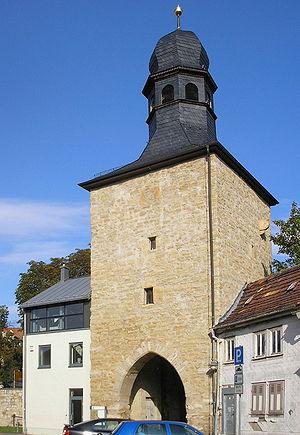
Sömmerda est une ville située dans le Land de Thuringe, à 20 km au nord d'Erfurt. Longtemps réputée pour sa manufacture d'armes, elle est aujourd'hui un pôle privilégié dans le domaine de l'industrie électrotechnique.